HotCha

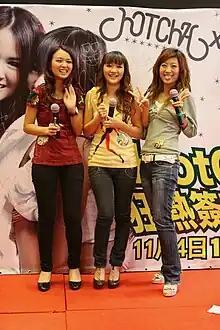
HotCha in November 2007From left to right: Crystal Cheung, Regen Cheung, Winkie Lai

HotCha is a former Hong Kong cantopop trio group presented by Neway Star Entertainment. The members include Regen Cheung, Crystal Cheung, and Winkie Lai. The group debuted on April 4, 2007 and disbanded in 2014.